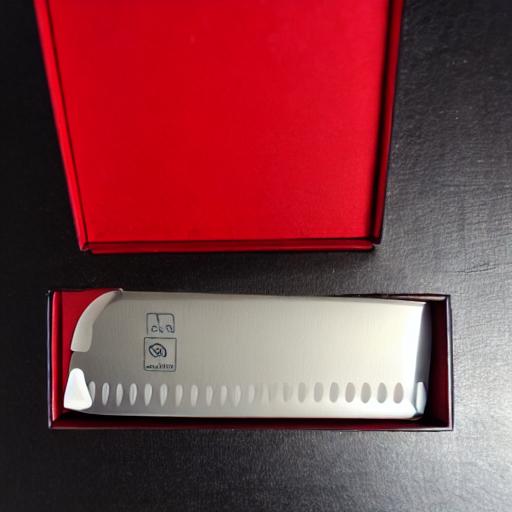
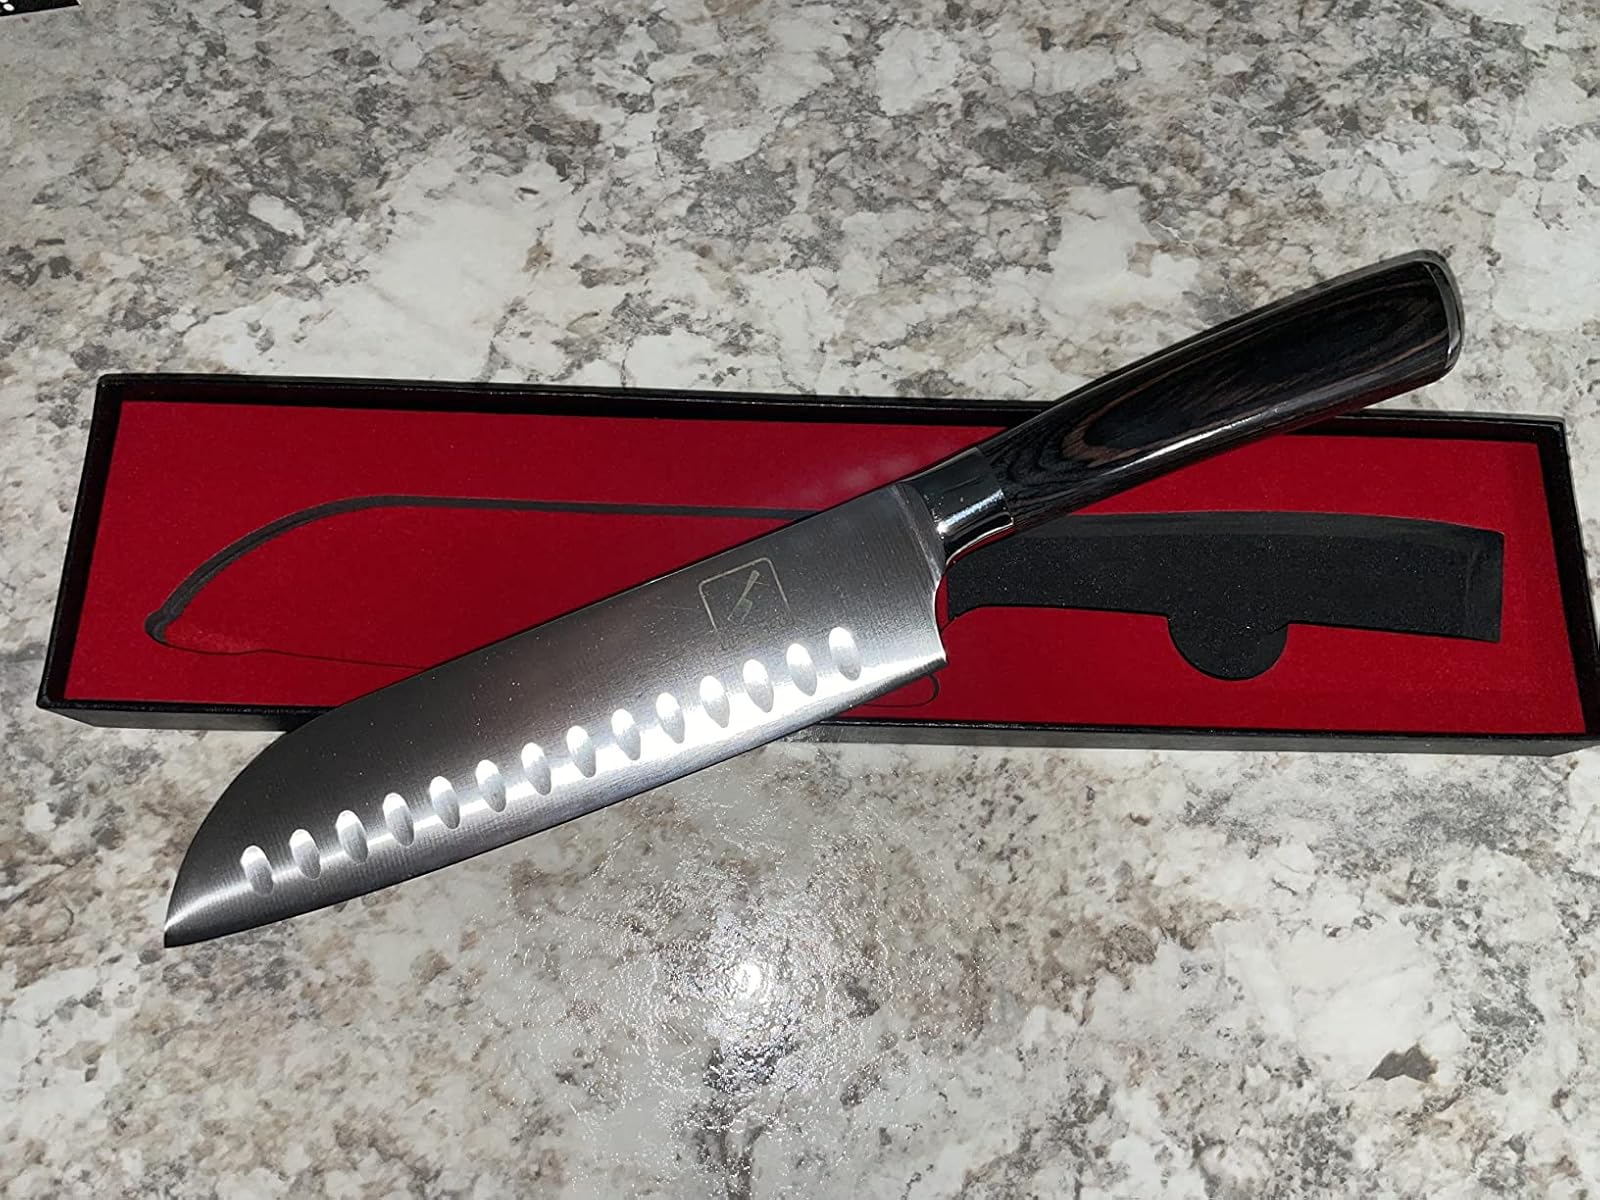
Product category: items_knife
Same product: no